1946–47 Ashes series

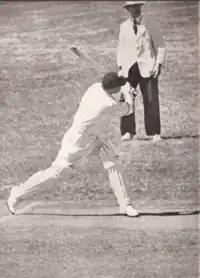
Wally Hammond twice hit Ernie Toshack for six.

Bradman made England follow on 504 runs behind, Hutton was caught by Sid Barnes off Miller's first ball, Washbrook was out the same way and Ernie Toshack had Edrich lbw to leave them 32/3. Only Denis Compton (15) stayed in for over an hour and eight batsmen got into double figures. Wally Hammond hit Toshack for two sixes and played so well on the sticky pitch that the Australians thought he was "bound to make many runs in the series, but from that moment nothing went right for him". Under Bradman's guidance Toshack took 6/82, Miller missed out on a 10 wicket haul with 2/17 and George Tribe took his best Test figures of 2/48. Ray Lindwall was taken to hospital with suspected malaria from his service in the Solomon Islands, but was found to be chickenpox which caused more concern as he may have infected the rest of the team. Lindwall was replaced by twelfth man Ken Meuleman, Colin McCool bowled only one over in the match and Ian Johnson was not used at all. The only real stand was that of 47 between Jack Ikin (32) and Paul Gibb (11) as England were out for 172 having lost 15 wickets in hours.